Winter of 2009–10 in Europe

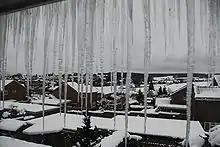
Roof icicles, as seen from upper window

The synoptic situation in northern Europe settled into a steady northeast wind, which brought snow showers and belts of snow.